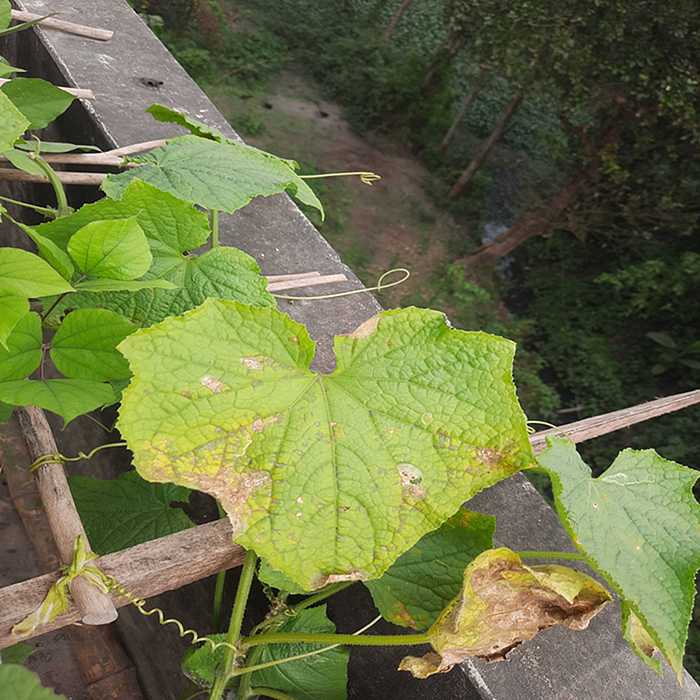
Plant: Cucumber
Label: Anthracnose lesions